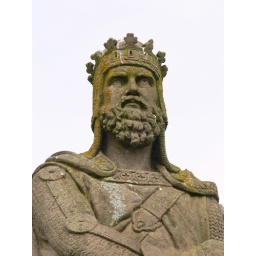
A monument at the castle in edinburgh